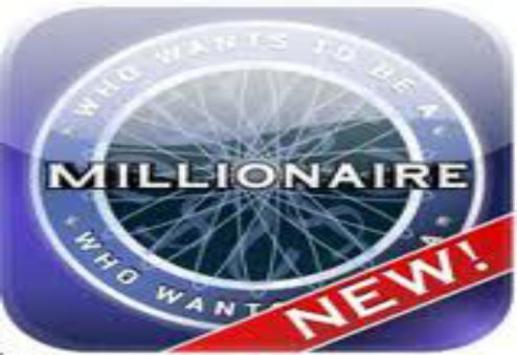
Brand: millonario
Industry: Others